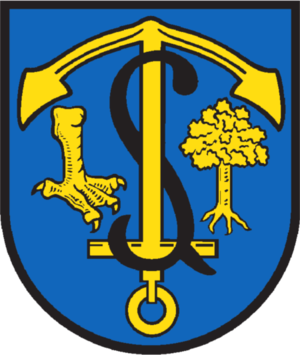
Woerth est une ville du Land allemand de Rhénanie-Palatinat. Située au bord du Rhin, à environ 10 km à l'ouest de Karlsruhe, elle est à proximité du Land de Bade-Wurtemberg et du département français du Bas-Rhin. Sa population avoisine les 18 000 habitants.